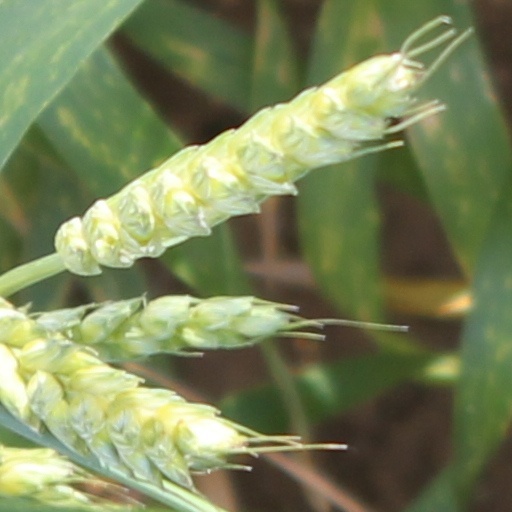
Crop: wheat